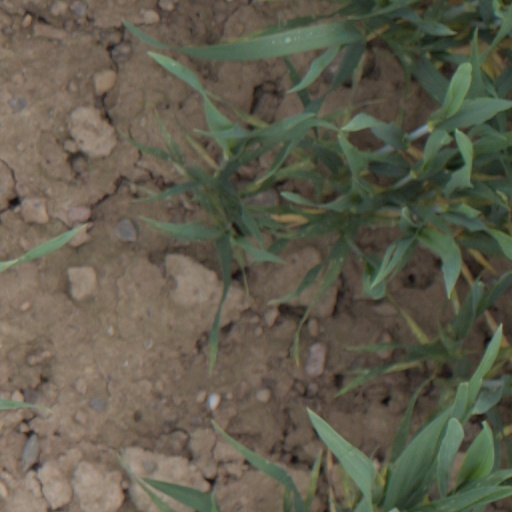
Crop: wheat